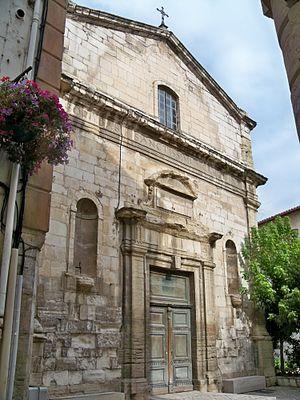
Chapelle du Très Saint Crusifix à Carpentras (ou chapelle des Pénitants Noirs), Vaucluse, France
La chapelle des pénitents noirs de Carpentras, ou chapelle du Très-Saint-Crucifix, est un ancien édifice religieux de la commune de Carpentras, dans le département de Vaucluse.
Ce tableau présente la liste de tous les monuments historiques classés ou inscrits dans la ville de Carpentras, Vaucluse, en France.